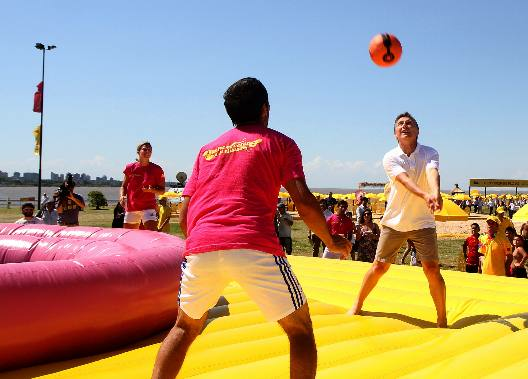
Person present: Yes